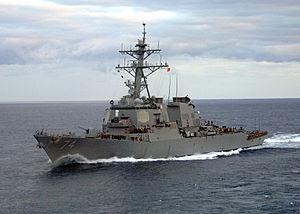
L’USS McFaul (DDG-74) est un destroyer américain de la classe Arleigh Burke. Admis au service actif le 25 avril 1998, il est actuellement en service dans l'United States Navy, appartenant au Carrier Strike Group 10.
Le Carrier Strike Group Eight, abrégé CSG-8 ou CARSTRKGRU 8, est l'un des 6 groupes aéronavals de l'U.S. Navy affecté à la Flotte Atlantique. Il est basé à Norfolk. Il est rattaché administrativement à la 2ᵉ Flotte et ses déploiements opérationnels se font au profit de la 6ᵉ flotte et de la 5ᵉ flotte flottes. La désignation de Carrier Strike Group date de 2004.